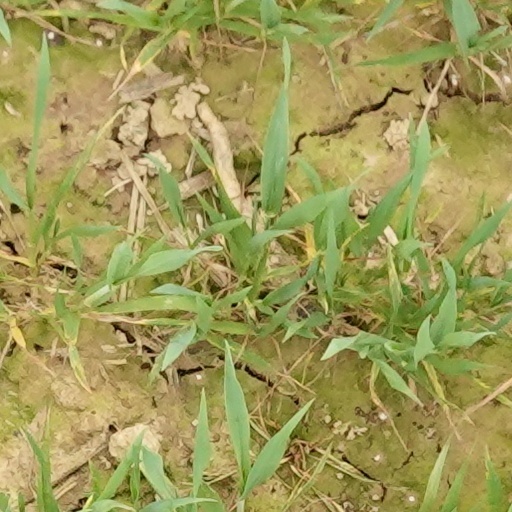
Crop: wheat